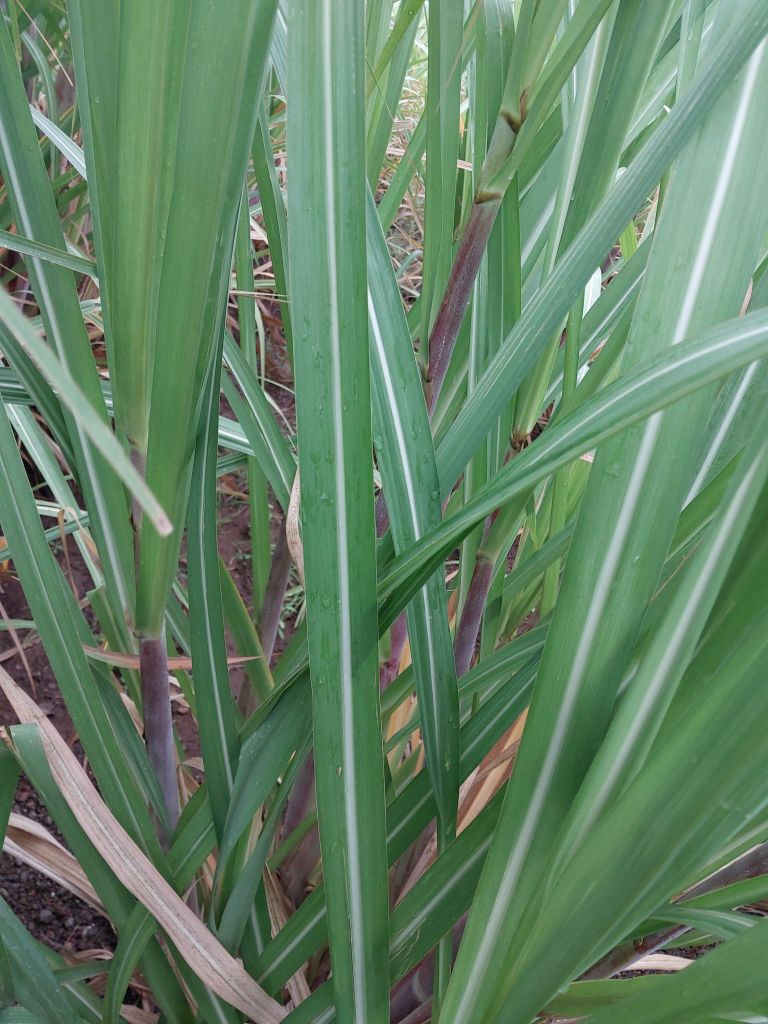
Label: Healthy